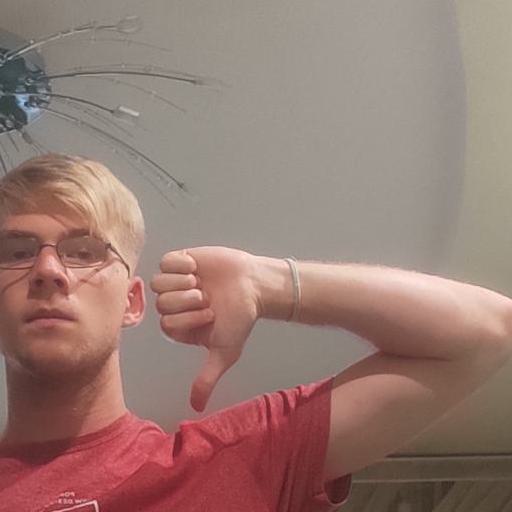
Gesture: dislike